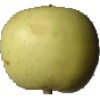
Label: Apple Golden 3